Arsenal de Sarandí

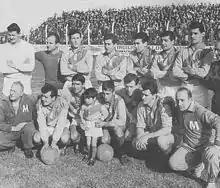
The team that won the Primera C championship in 1964.

The club was founded in January 1957 by brothers Héctor and Julio Humberto Grondona, inspired by the English club Arsenal. Not only does it share its name with the eponymous Gunners of North London, the stories of the naming of the two clubs are very similar – both had military arsenals nearby. The team's shirt colour is light blue with a diagonal red band (similar to the shirt used by River Plate). The colours were chosen as a combination of the two older clubs in Avellaneda – Racing (light blue) and Independiente (red).